Rob Wooten

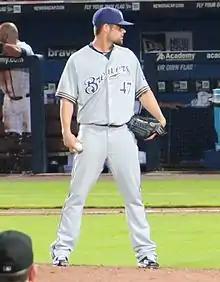
Wooten with the Milwaukee Brewers

Robert Davis Wooten (born July 21, 1985) is an American former Major League Baseball (MLB) pitcher who played for the Milwaukee Brewers from 2013 to 2015.